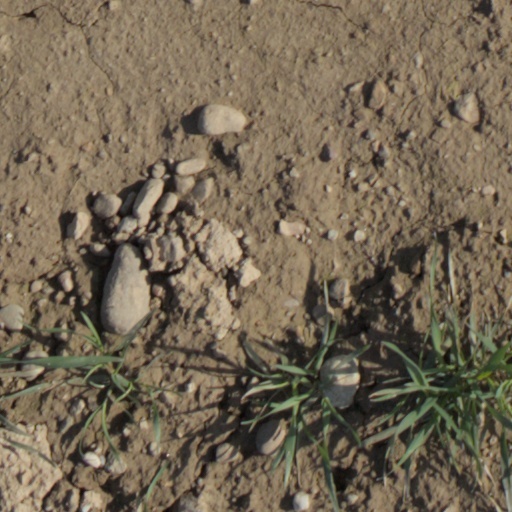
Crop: wheat